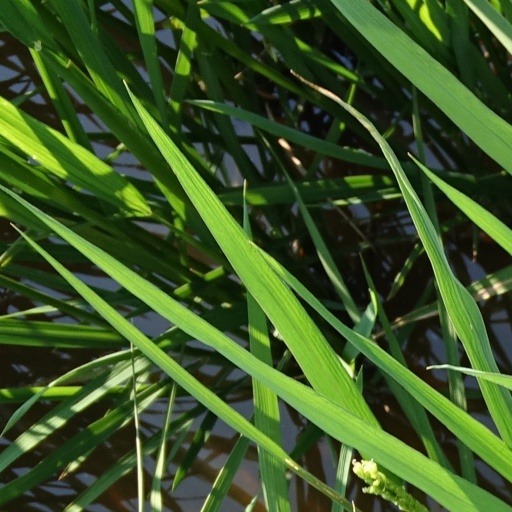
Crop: rice